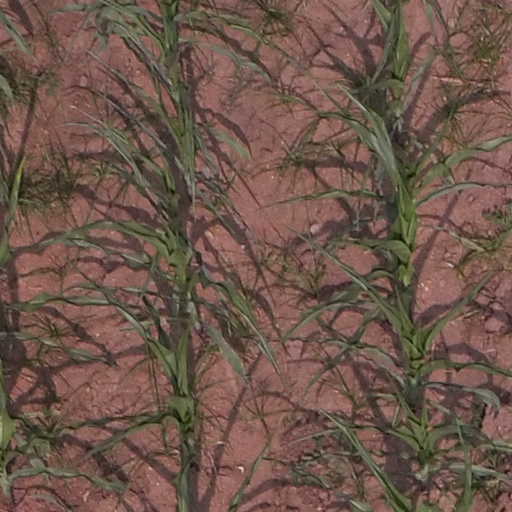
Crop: maize; corn